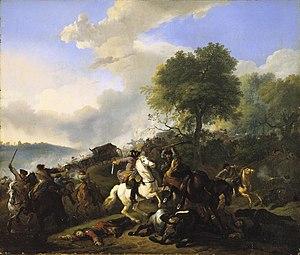
Jan van Huchtenburg, baptisé le 20 novembre 1647 à Haarlem et inhumé le 2 juillet 1733 à Amsterdam, est un peintre et graveur néerlandais spécialisé dans les scènes de batailles.